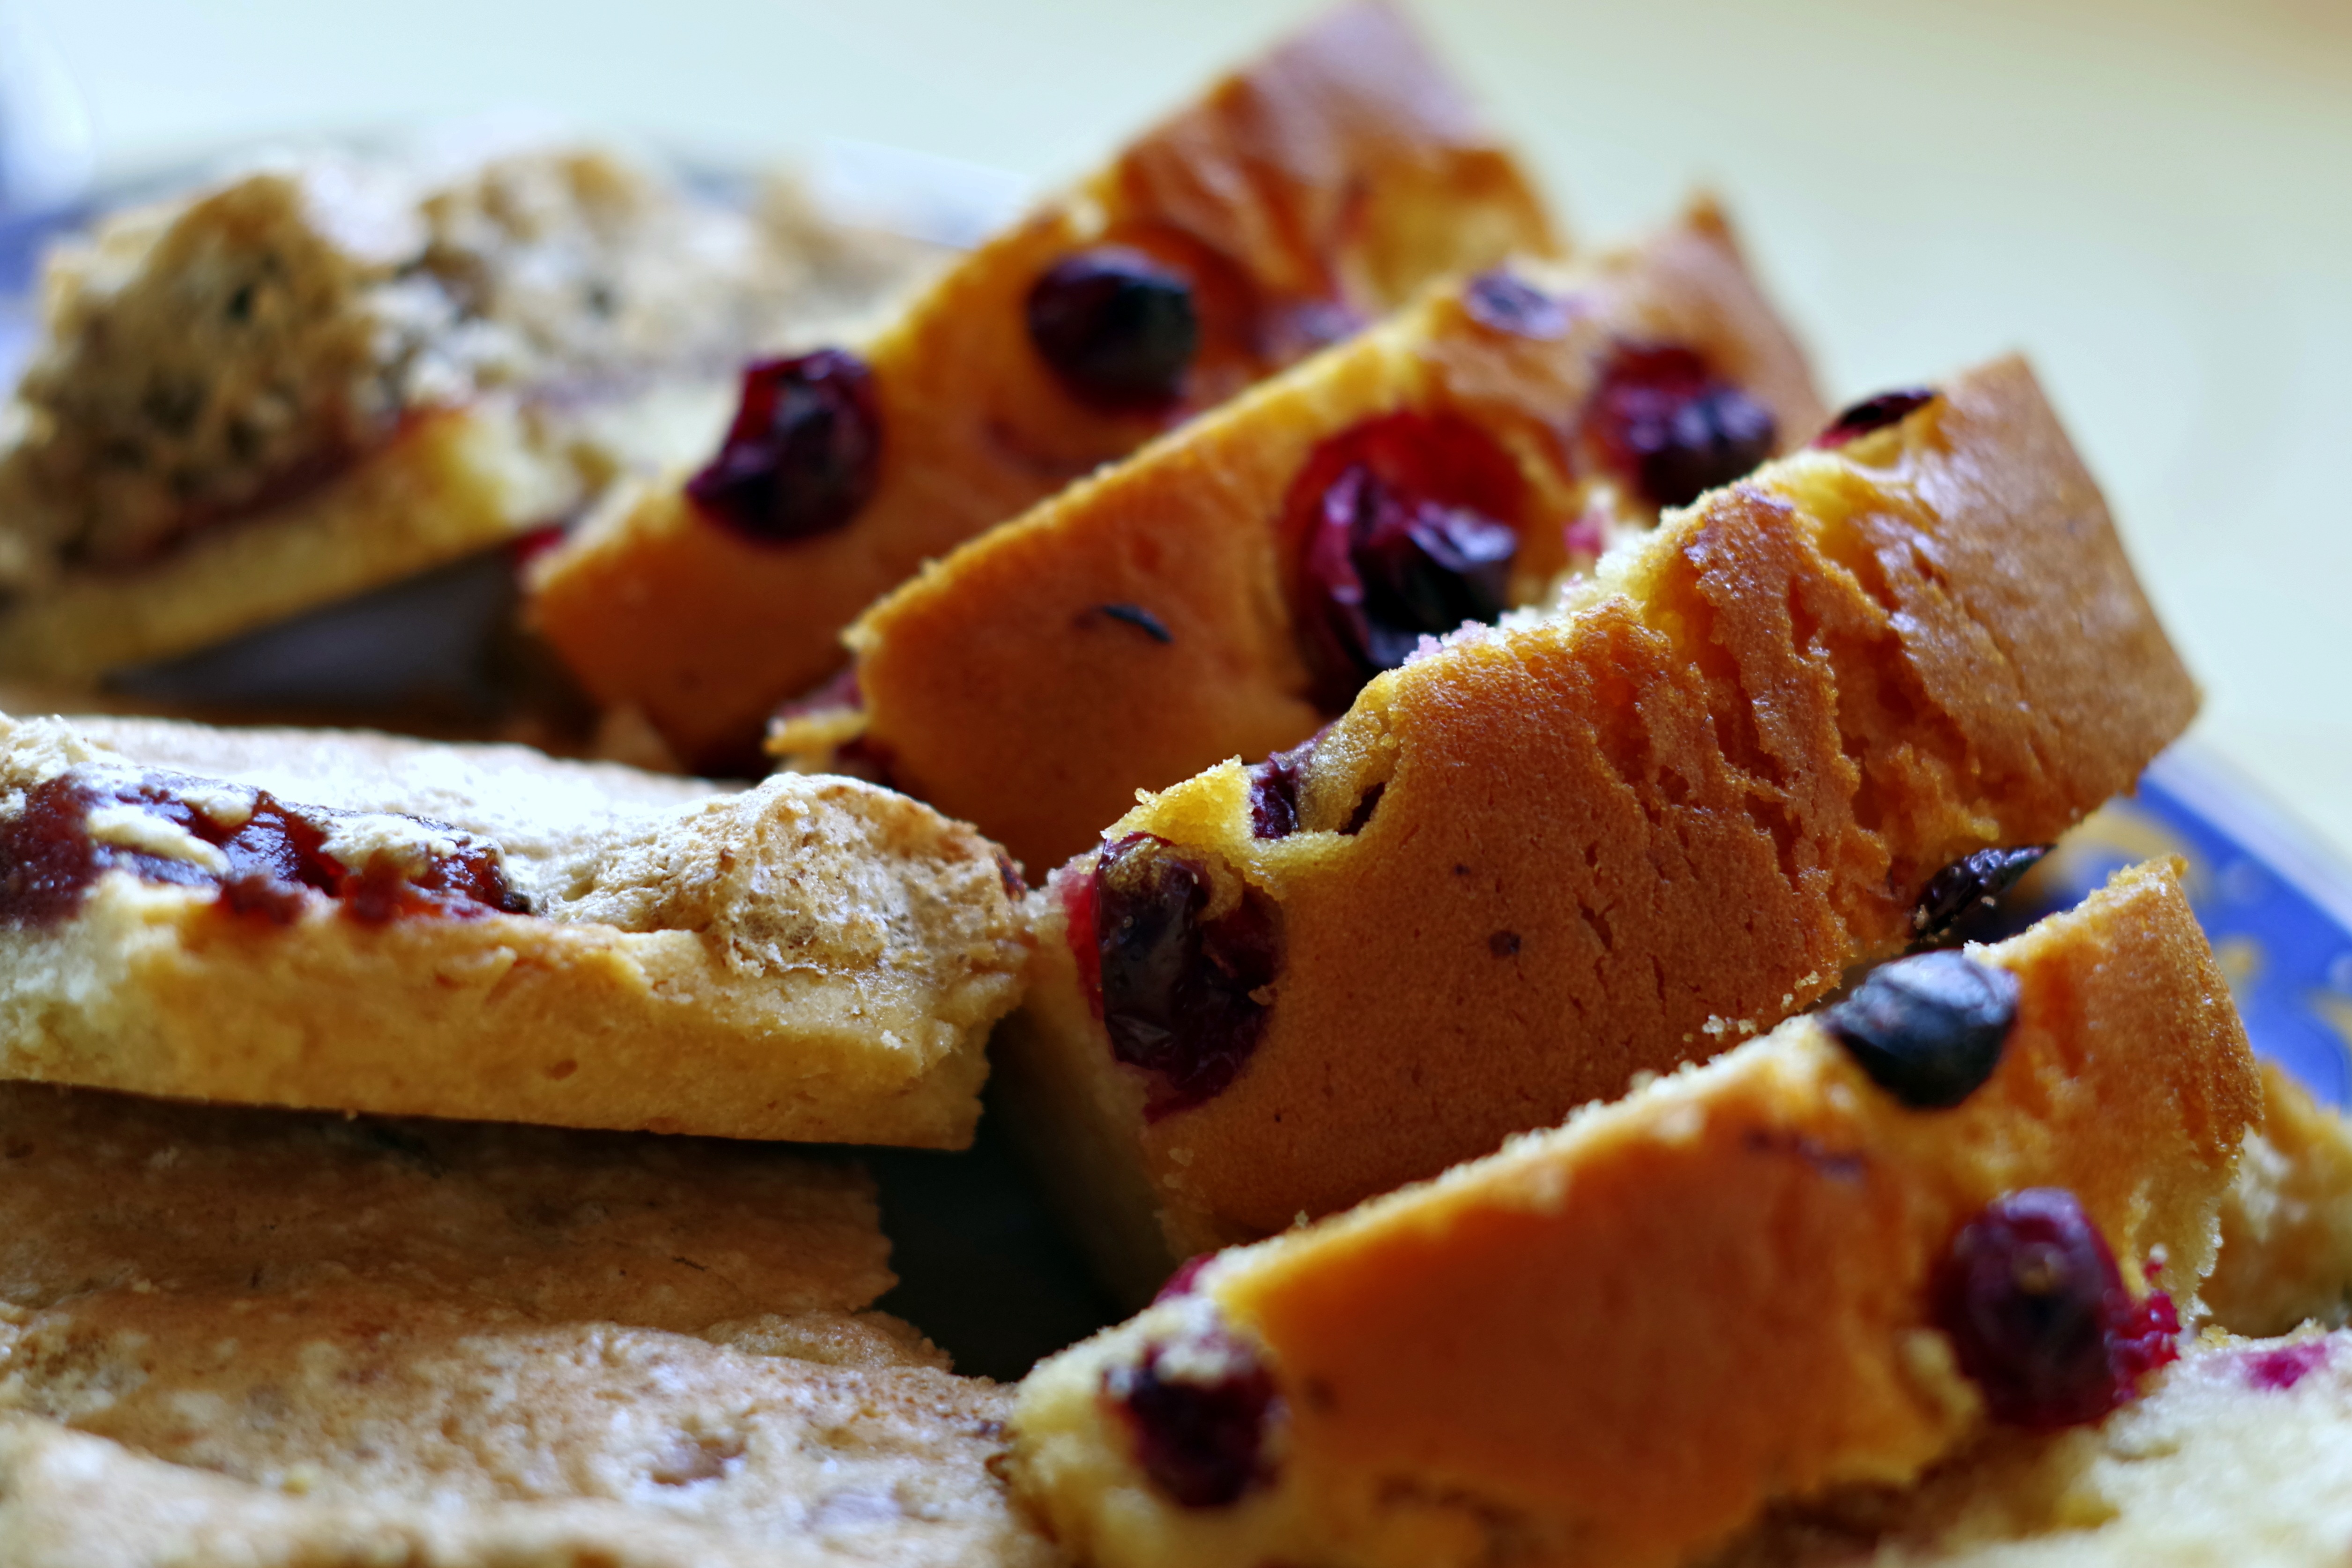
plant, fruit, berry, sweet, dish, meal, food, produce, breakfast, baking, dessert, cuisine, cake, nuts, eating, fat, berries, treats, diet, carbohydrates, flavor, fruit cake